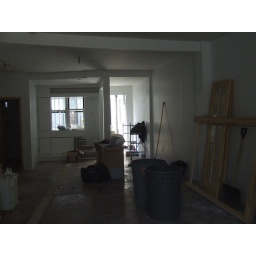
...the cash wrap and my desk will be under the double window. Oh sweet cross breeze, keep me cool!